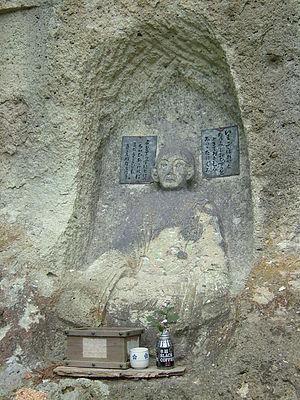
Nakagawa est un des quartiers constituant la ville de Nan'yo dans la préfecture de Yamagata, au nord de l'île de Honshu au Japon.